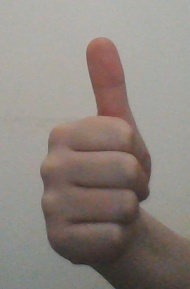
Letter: aleff